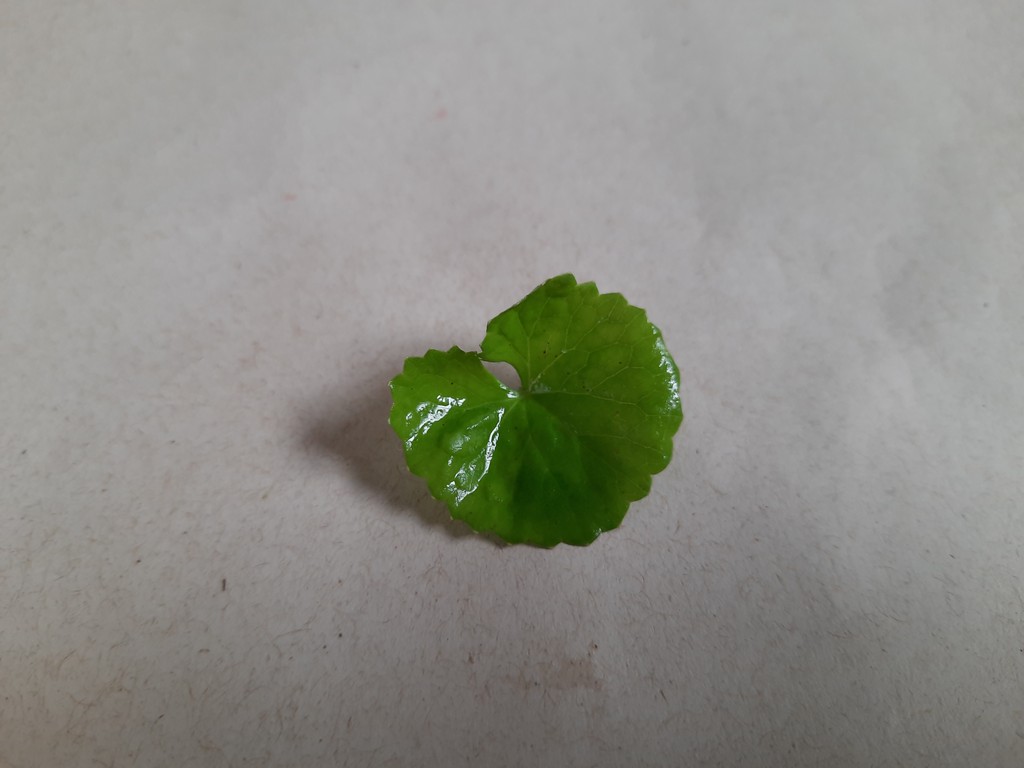
Label: Healthy